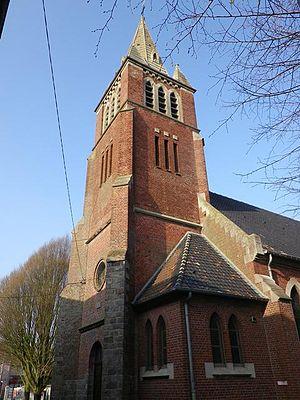
église de Brébières
Brebières est une commune française située dans le département du Pas-de-Calais en région Hauts-de-France.